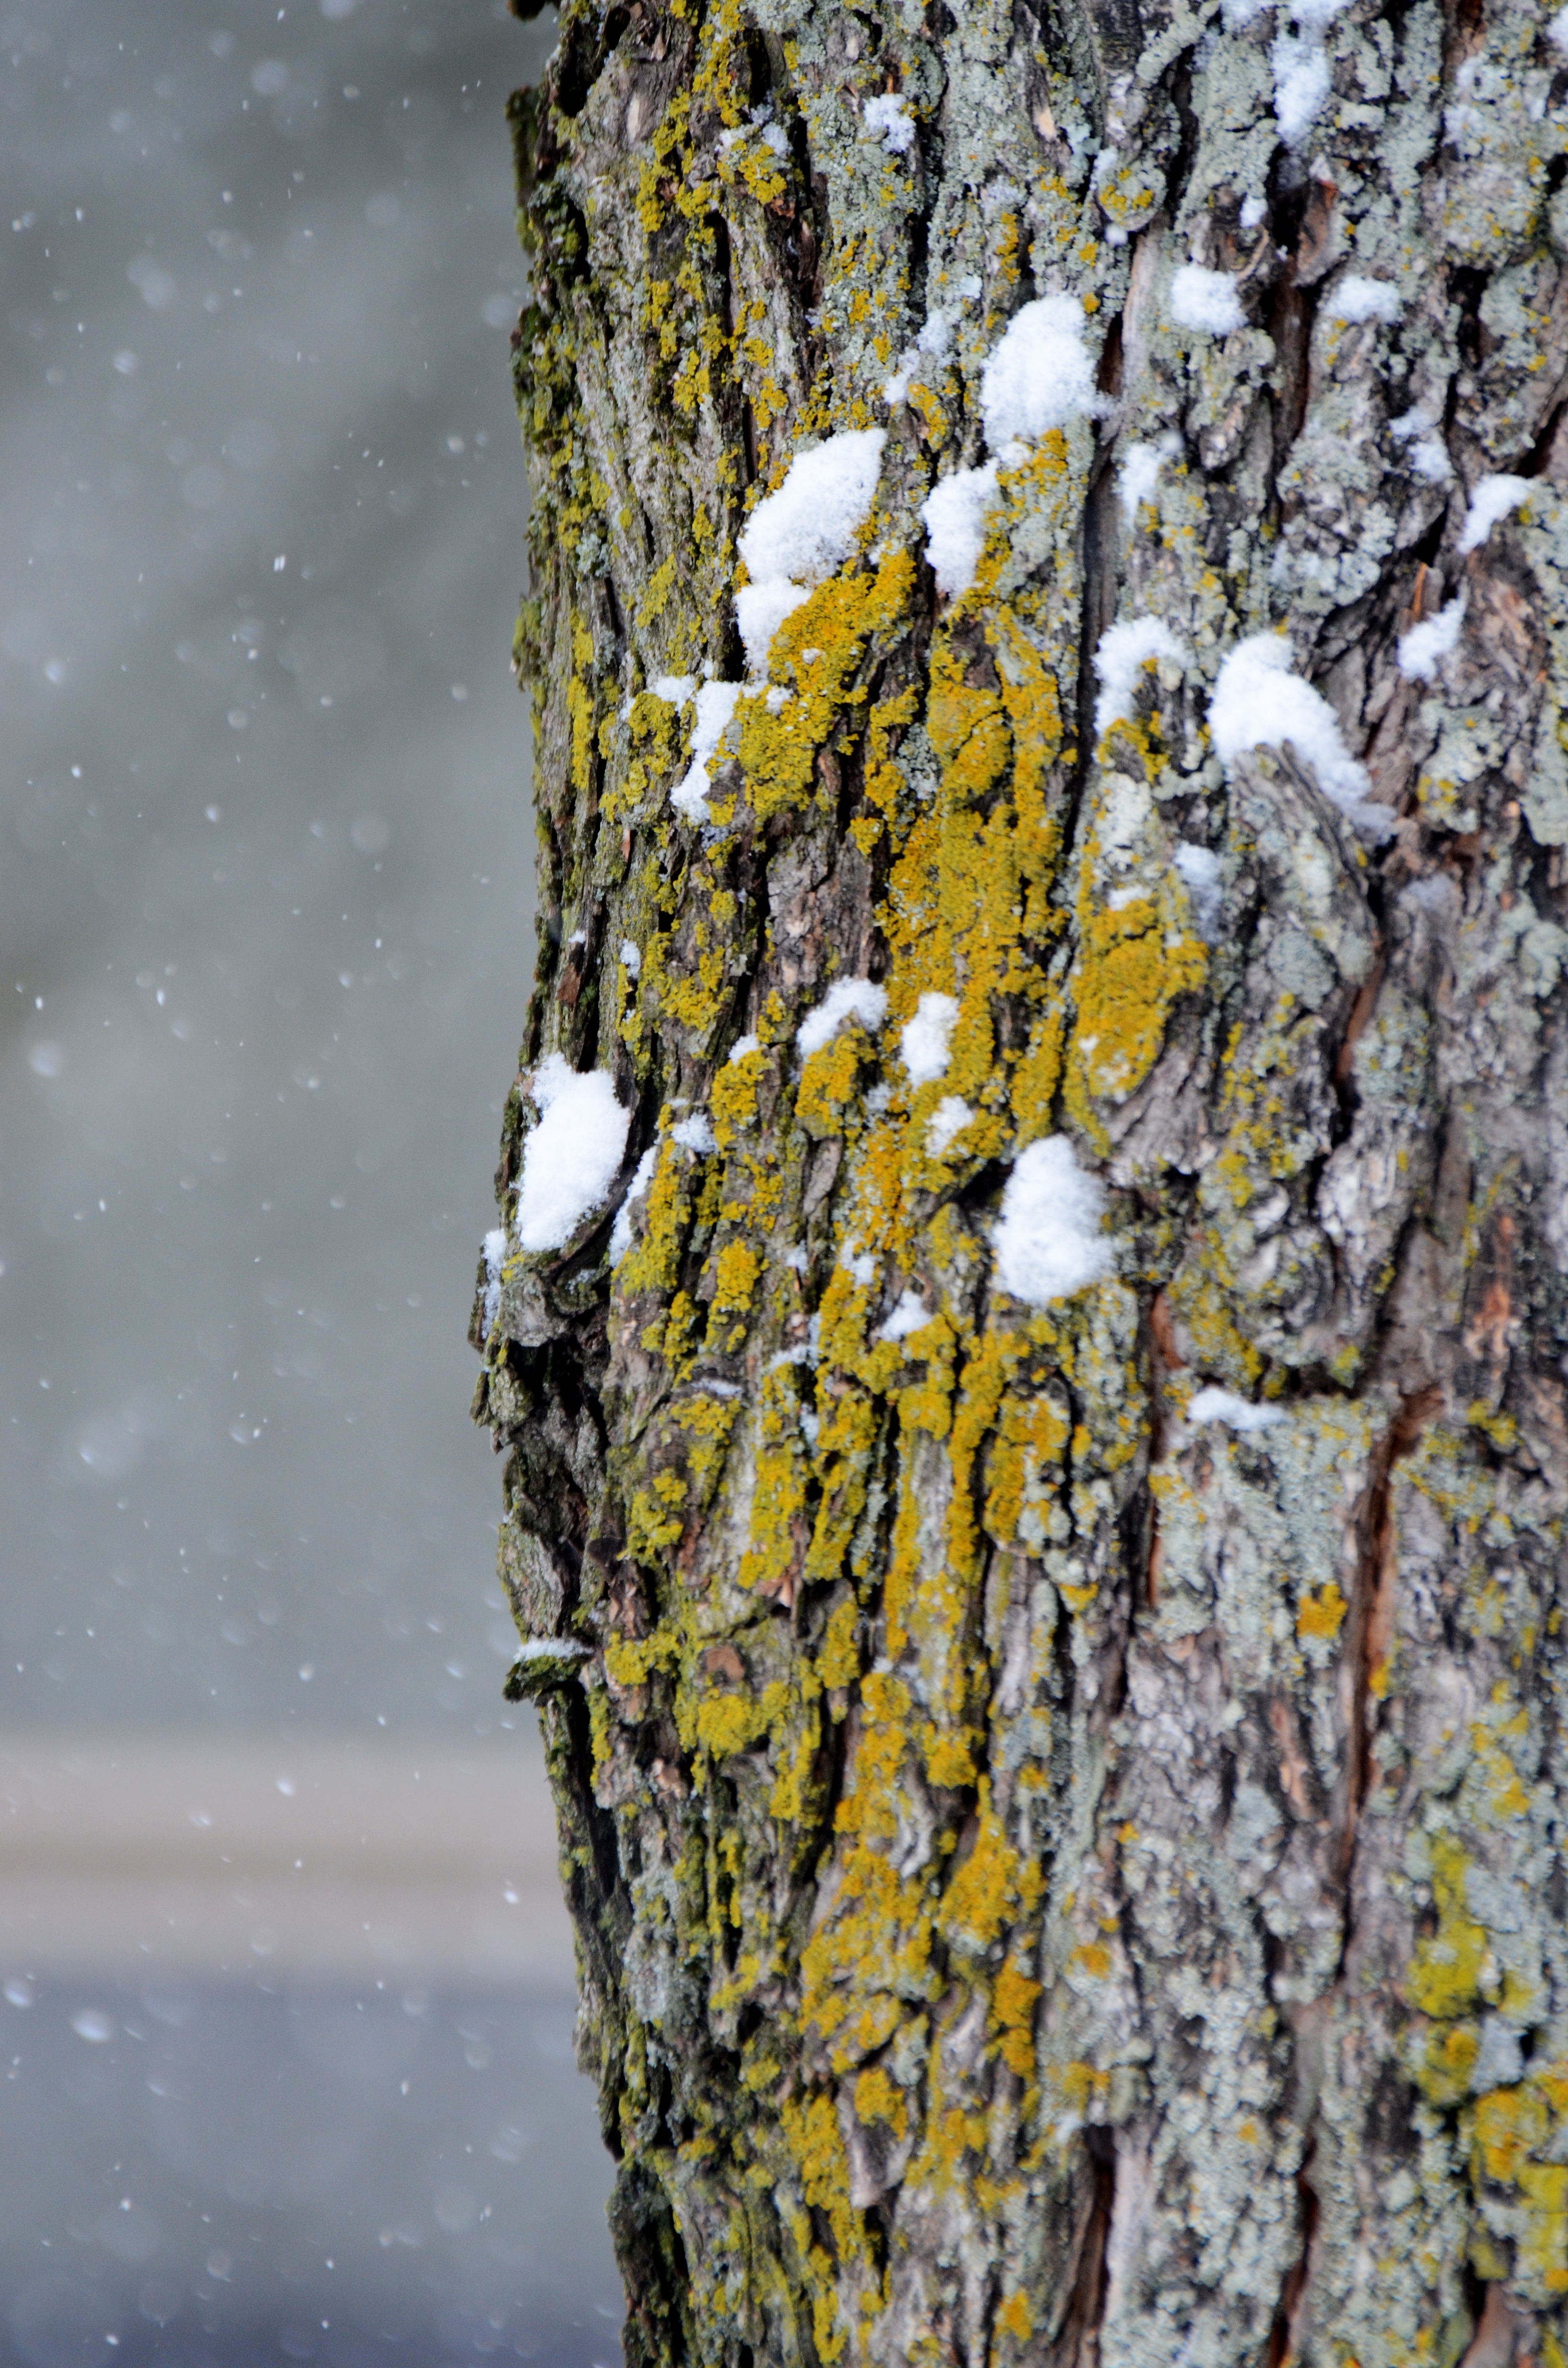
tree, nature, outdoor, branch, winter, plant, wood, leaf, flower, trunk, environment, spring, green, natural, autumn, yellow, flora, season, plant stem, woody plant, land plant